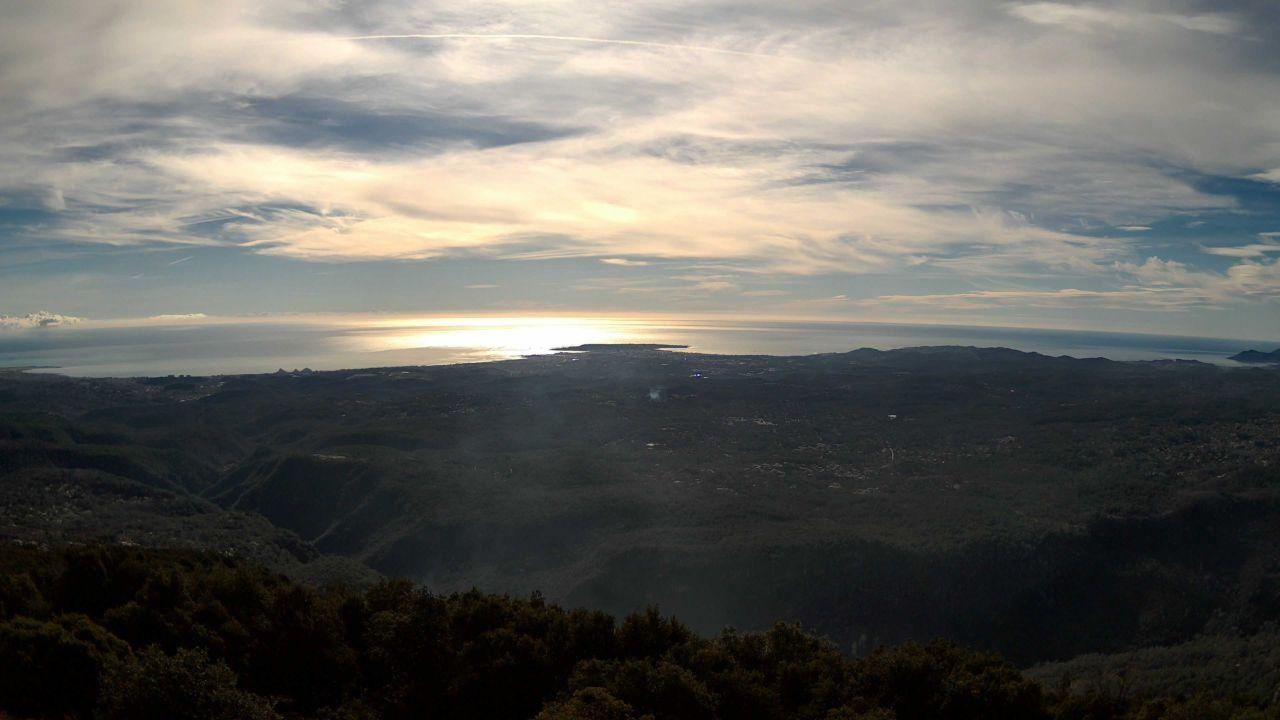
Fire: no
Smoke: yes